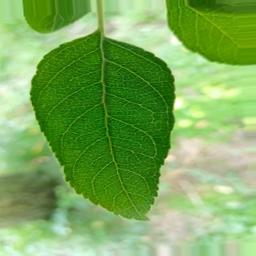
Label: Healthy